Pick of the Litter (film)

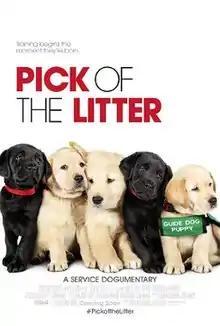

Pick of the Litter is a 2018 American documentary film by Dana Nachman and Don Hardy about a two-year odyssey following puppies training to be guide dogs for the blind. It had its world premiere at the Slamdance Film Festival in January. A web television series of the same name inspired by the film and following a new group of dogs was released on Disney+ on December 20, 2019.